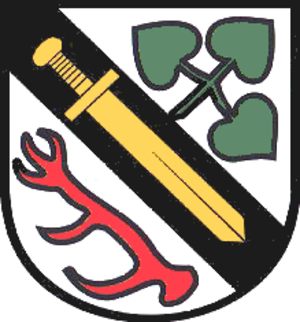
Volkerode est une commune allemande située dans l'arrondissement d'Eichsfeld en Thuringe.